Brit Miller

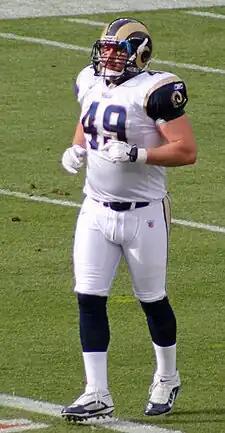
Miller with the St. Louis Rams in 2010

Brit William Miller (born September 15, 1986) is an American former professional football player who was a fullback in the National Football League (NFL). He played college football for the Illinois Fighting Illini. Following college, Miller was signed by the Carolina Panthers as an undrafted free agent in 2009. He was also a member of the San Francisco 49ers and St. Louis Rams.